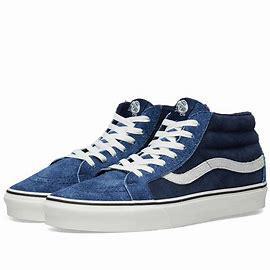
Brand: Vans
Model: SK8 Mid